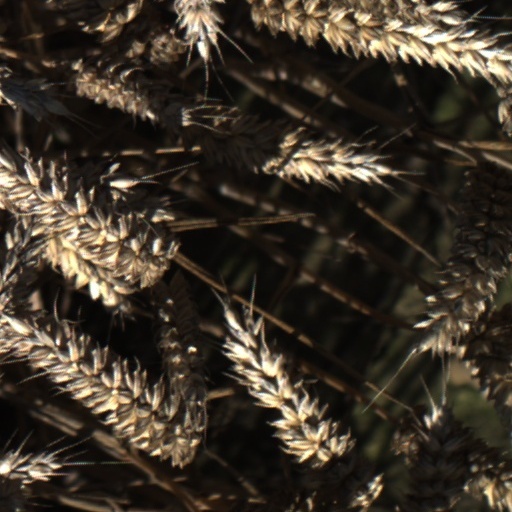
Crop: wheat